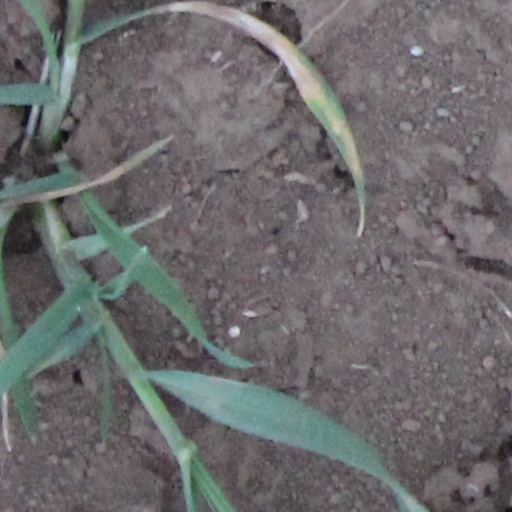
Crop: wheat